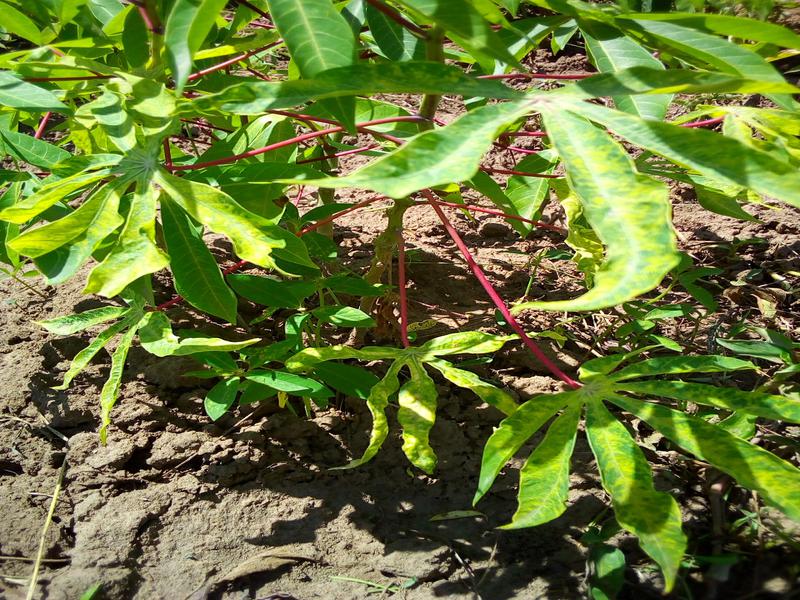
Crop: cassava
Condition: mosaic_disease